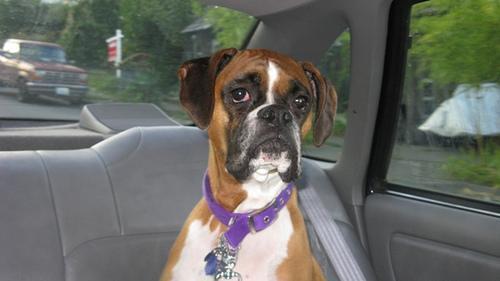
boxer